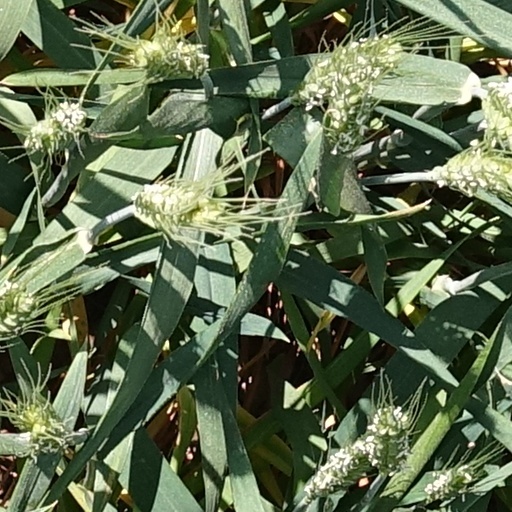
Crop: wheat